Carol Forman

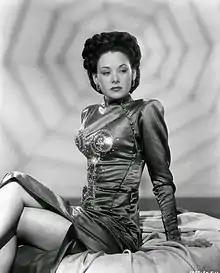
Carol Forman in the movie serial, "The Black Widow" (1947)

Carol Forman (June 19, 1919 – July 9, 1997) was an American actress best known for playing exotic villains in action serials, particularly Spider Lady in the 1948 Superman serial, as well as Sombra, the lead villainess in the 1947 Republic serial "The Black Widow".